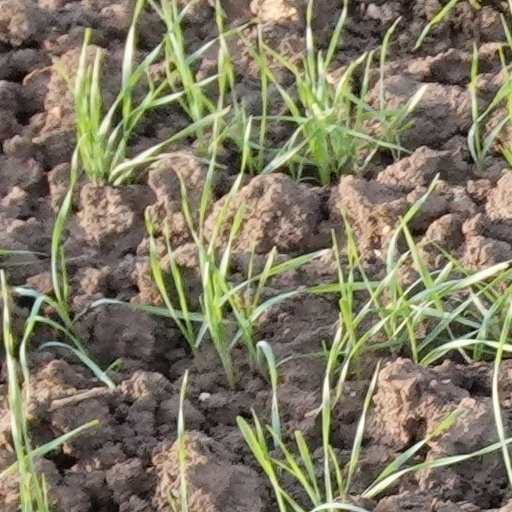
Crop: wheat